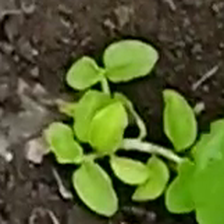
Weed species: Kena_(Commplina_benghalensio)